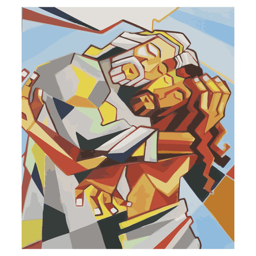
vector illustration or drawing in a cubist style illustration